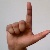
The image shows a hand gesture representing the letter 'L' in Indian Sign Language.